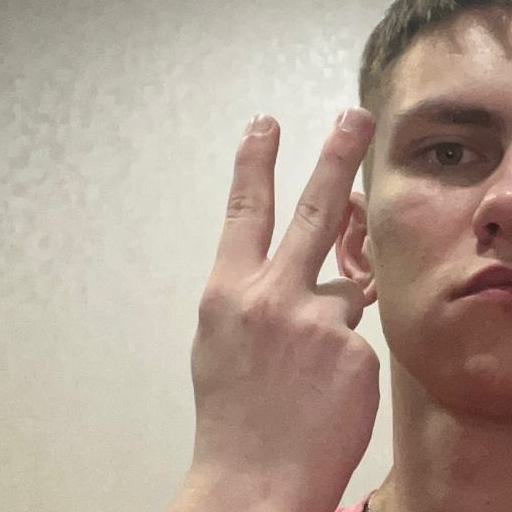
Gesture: peace_inverted